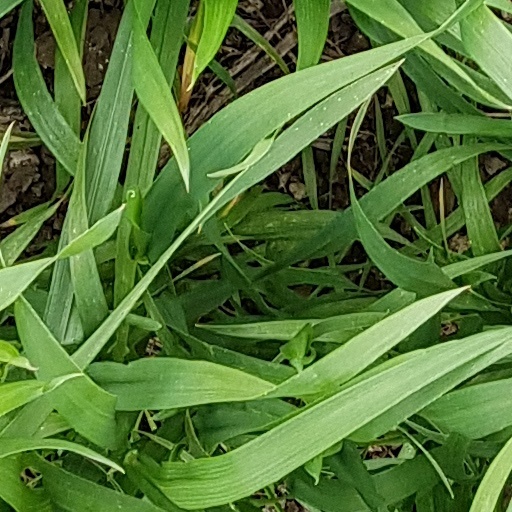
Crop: wheat